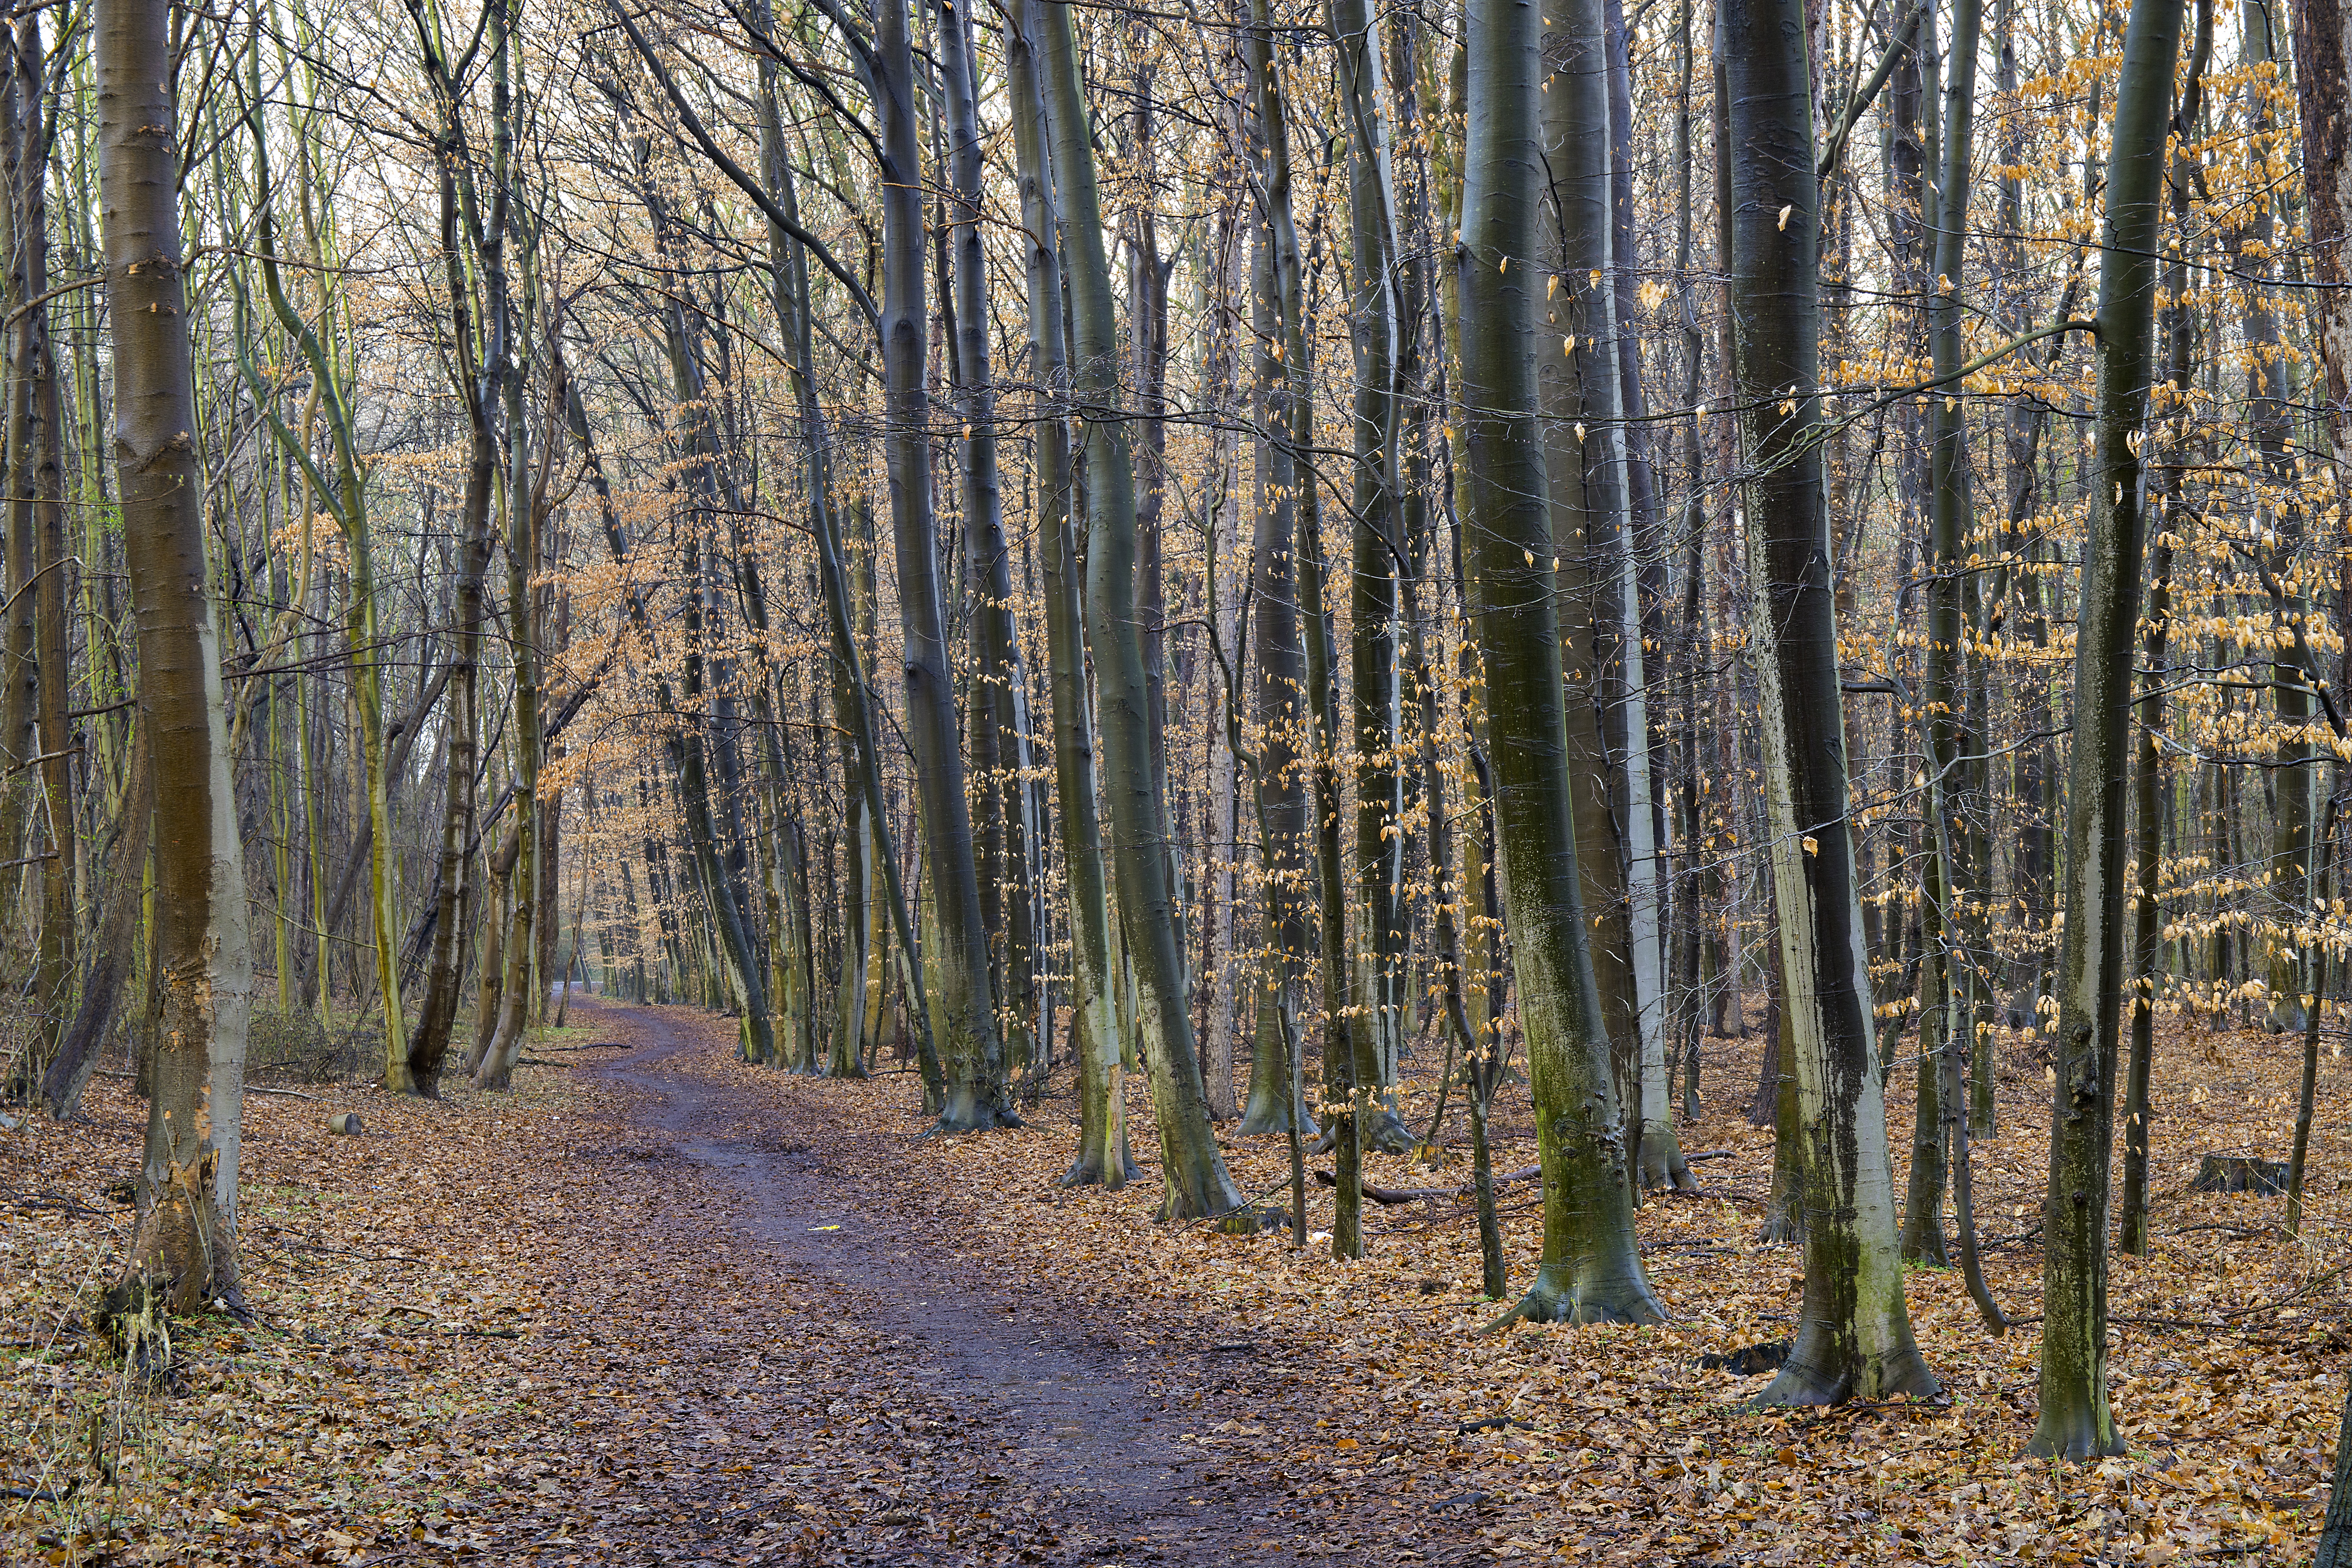
tree, forest, wilderness, branch, plant, trail, sunlight, leaf, autumn, season, rainbow, colors, spruce, deciduous, grove, woodland, habitat, larch, ecosystem, biome, old growth forest, natural environment, woody plant, temperate broadleaf and mixed forest, temperate coniferous forest, land plant